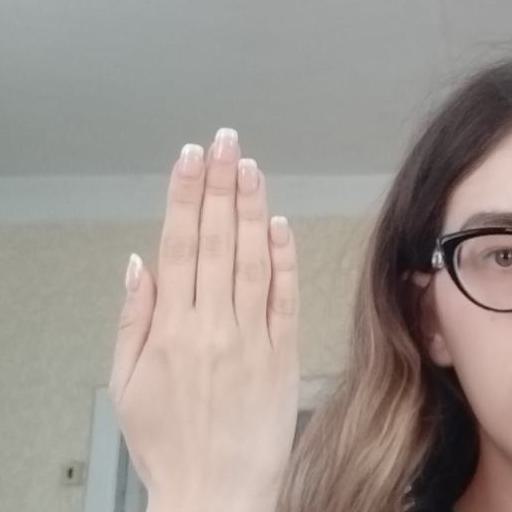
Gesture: stop_inverted